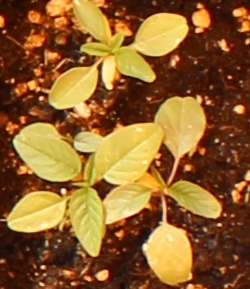
Label: Palmer Amaranth